The Butterfly Tattoo (film)

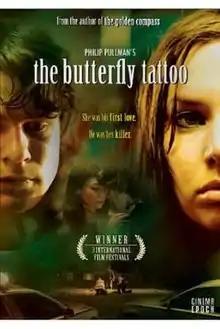

The Butterfly Tattoo is a 2008 feature film, based on Philip Pullman's 1992 novel "The White Mercedes" (also released as "The Butterfly Tattoo"). The film is particularly notable given that despite being a commercial production it actively sought to provide training and experience for young film-makers. The film also used a novel method of financing its production, by selling shares to members of the public.